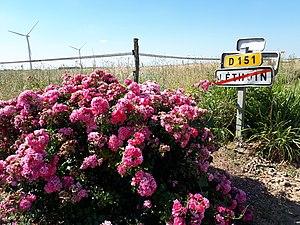
Panneau à Léthuin.
Léthuin est une commune française située dans le département d'Eure-et-Loir en région Centre-Val de Loire.